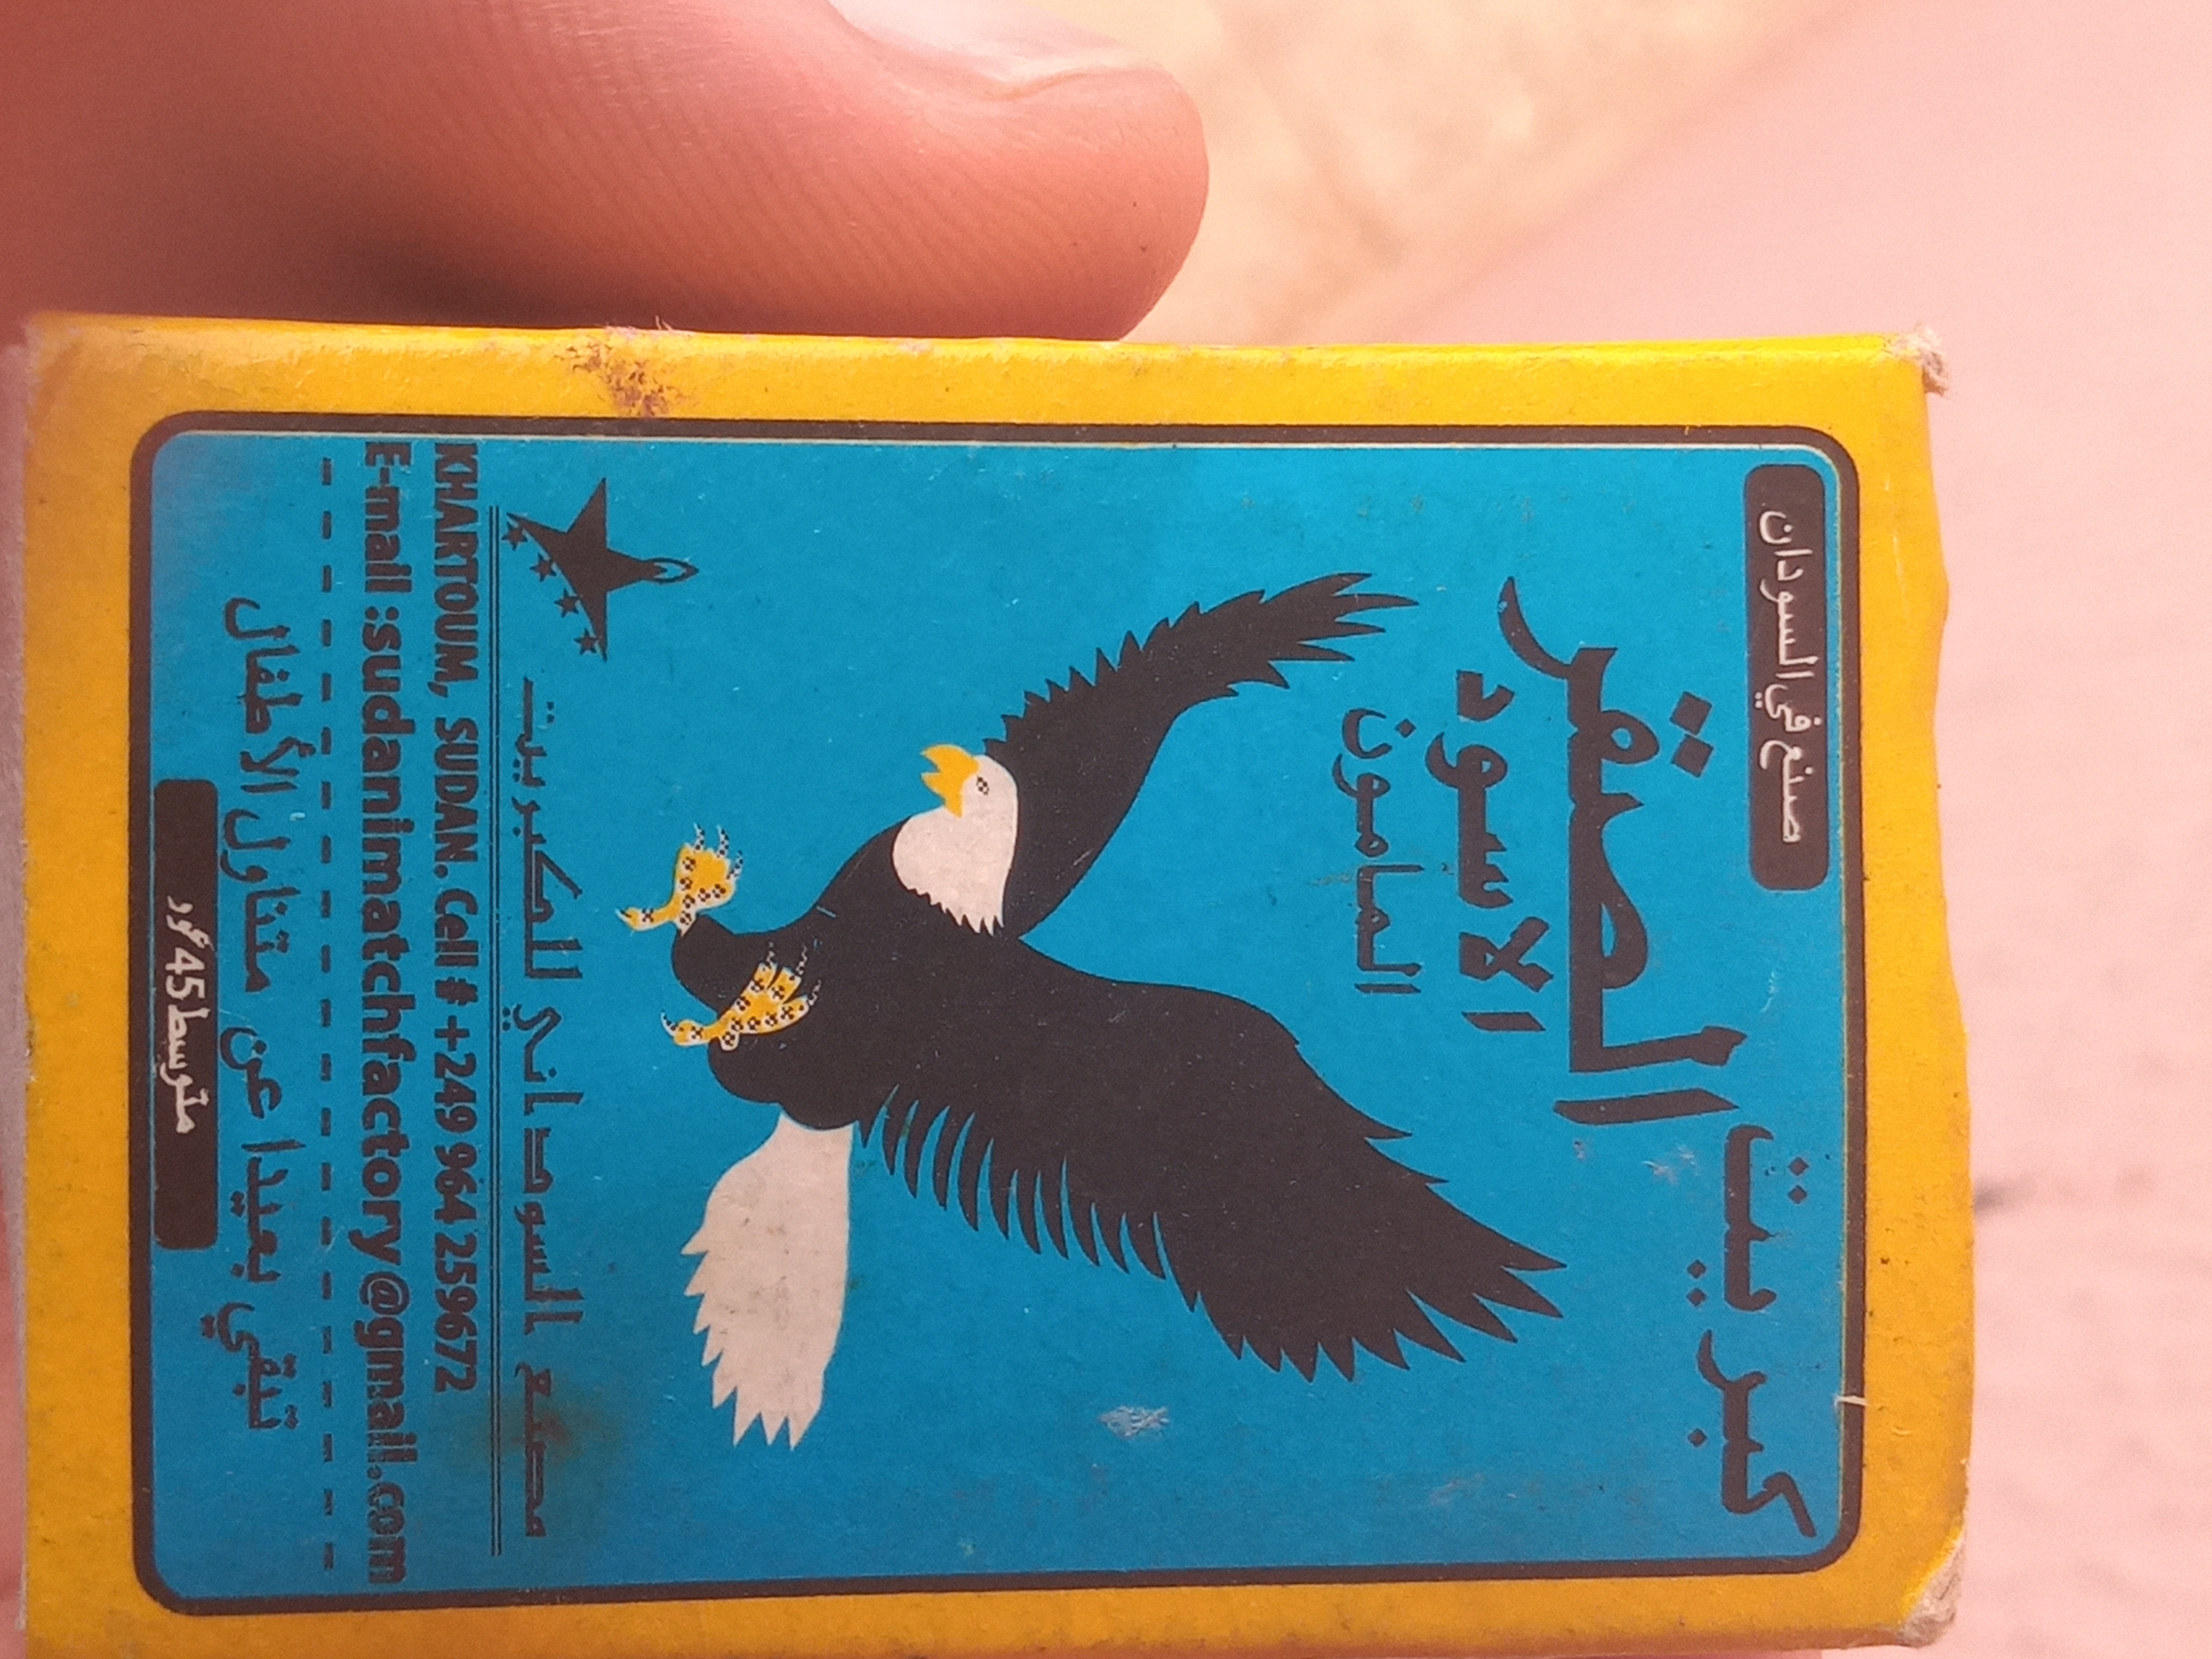
الوصف بالفصحى: علبة ثقاب تجارية تحمل شعار "الصقر الأسود" وكتب عليها "صنع في السودان
الوصف بالعامية السودانية: علبة كبريت "الصقر الأسود" المشهورة المصنوعة في السودان
التصنيف: Local Culture & Objects